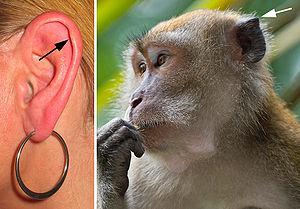
L’oreille est l'organe qui sert à capter et intensifier le son. Elle est le siège du sens de l'ouïe. L'oreille interne joue également un rôle important dans l'équilibre du corps immobile ou en mouvement.
Le pavillon de l'oreille, ou pavillon auriculaire, est la partie la plus visible de l'oreille externe. Il permet de mieux capter les sons et participe à la qualité de l'audition. Il peut aussi contribuer à rafraîchir l'organisme et, s'il est mobile, exprimer l'humeur chez l'animal, ventiler ou même servir de chasse-mouche au niveau de la tête.
Dans le contexte de l'histoire évolutive des homininés, une structure vestigiale humaine est un caractère anatomique, physiologique, moléculaire ou comportemental chez l'homme dont la fonction initiale a été perdue totalement ou en partie au cours de l'évolution.
Une structure vestigiale désigne un caractère anatomique, physiologique, moléculaire ou comportemental dont la fonction initiale a été perdue totalement ou en partie au cours de l'évolution en biologie évolutive du développement.